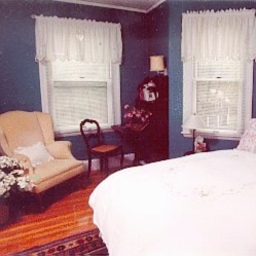
Room type: bedroom